Tiger Balm Garden (Hong Kong)

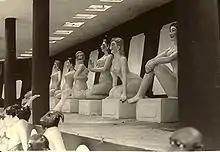
1965 photograph of some of the figures in the garden

The landscaped garden was built at a cost of HK$16 million by Aw Boon Haw and his family in 1935.